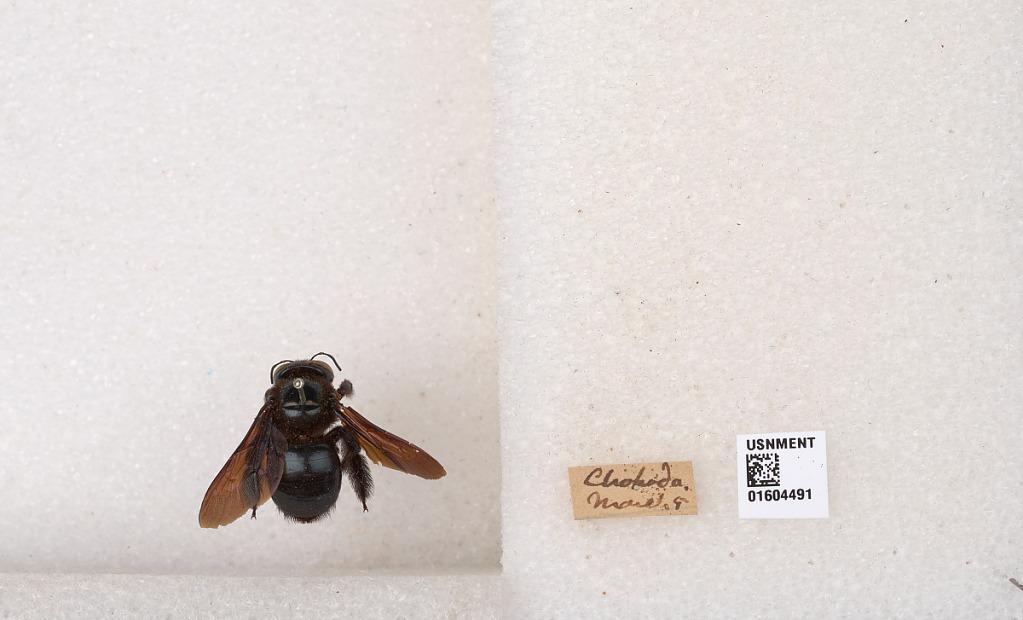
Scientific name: Xylocopa (Schonnherria) macrops Lepeletier
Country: Brazil
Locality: Chapada